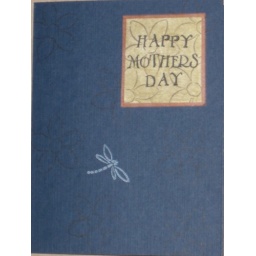
Blue card stock, brown flowers, white dragon fly. Inset green with green flowers. Trimmed in copper, brown ink.